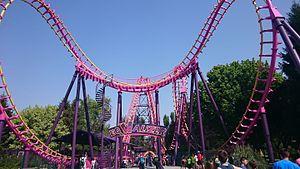
Entrée de l'attraction EqWalizer à Walibi Rhône-Alpes
Boomerang est le nom de quatre montagnes russes navette situées dans les parcs d'attractions Walibi. Il s'agit de modèles de série construits par Vekoma. L'entreprise néerlandaise nomme ce modèle Boomerang car la double inversion caractéristique de cette attraction est désignée sous le nom de boomerang.
Sochi Park Adventureland ouvert au public en février
Walibi Rhône-Alpes est un parc d'attractions situé en France sur la commune des Avenières, dans le département de l'Isère en région Auvergne-Rhône-Alpes. Le parc de loisirs en exploitation occupe une superficie de 33 hectares. Il s'étend sur 73 hectares au total.